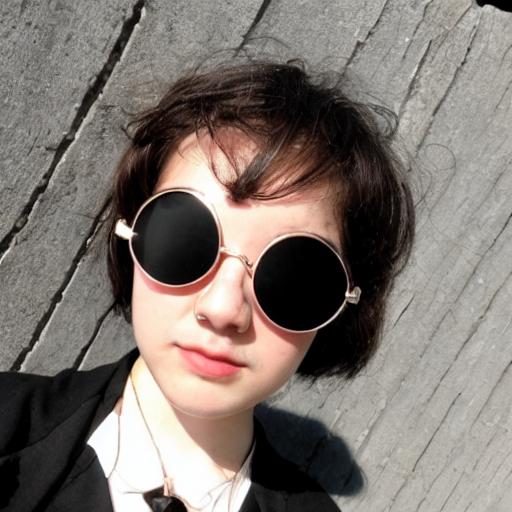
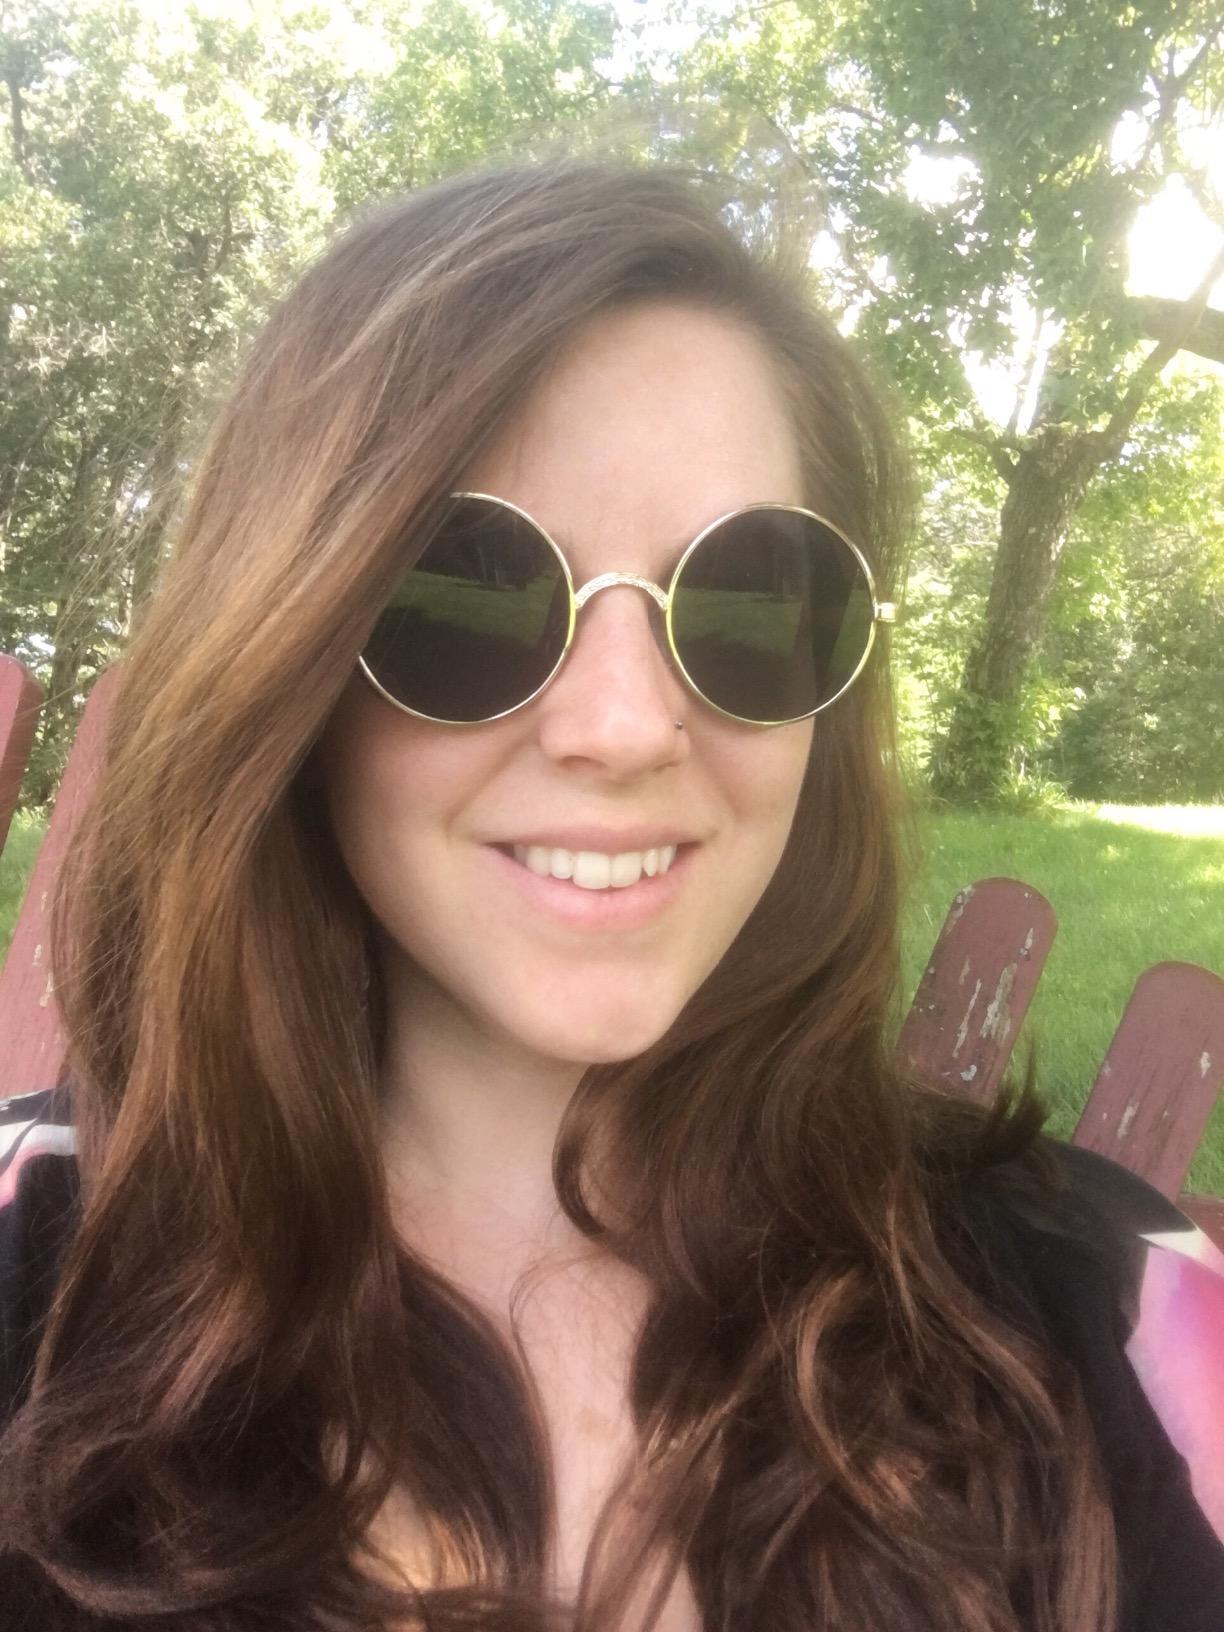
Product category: accessories_sunglasses
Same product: no